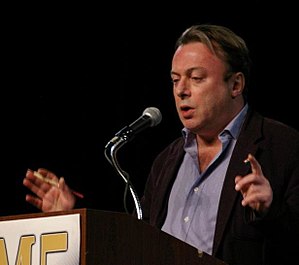
Christopher Hitchens
Hitchens taler ved The Amaz!ng Meeting i 2007.
Christopher Eric Hitchens var engelsk-amerikansk journalist, forfatter, litteraturkritiker og ivrig samfundsdebattør. Han var contributing editor til Vanity Fair og desuden regelmæssig skribent på andre tidsskrifter som eksempelvis The Nation, The Atlantic, Slate og Newsweek.